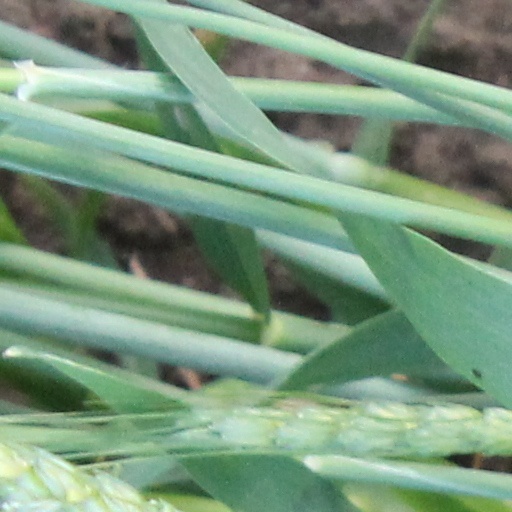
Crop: wheat